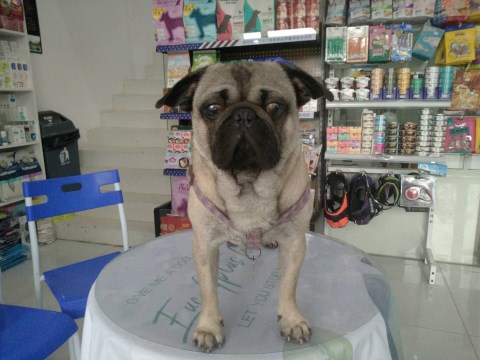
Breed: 798-n000130-pug